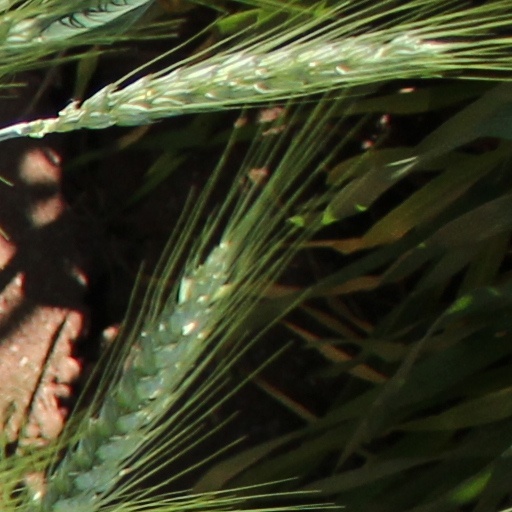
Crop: wheat